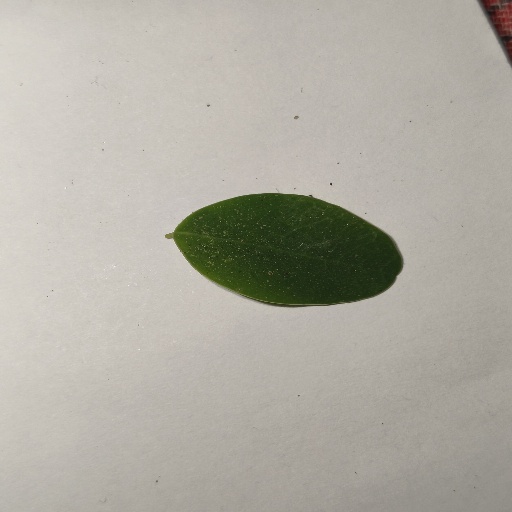
Species: Sojina
Leaf condition: Healthy Leaf